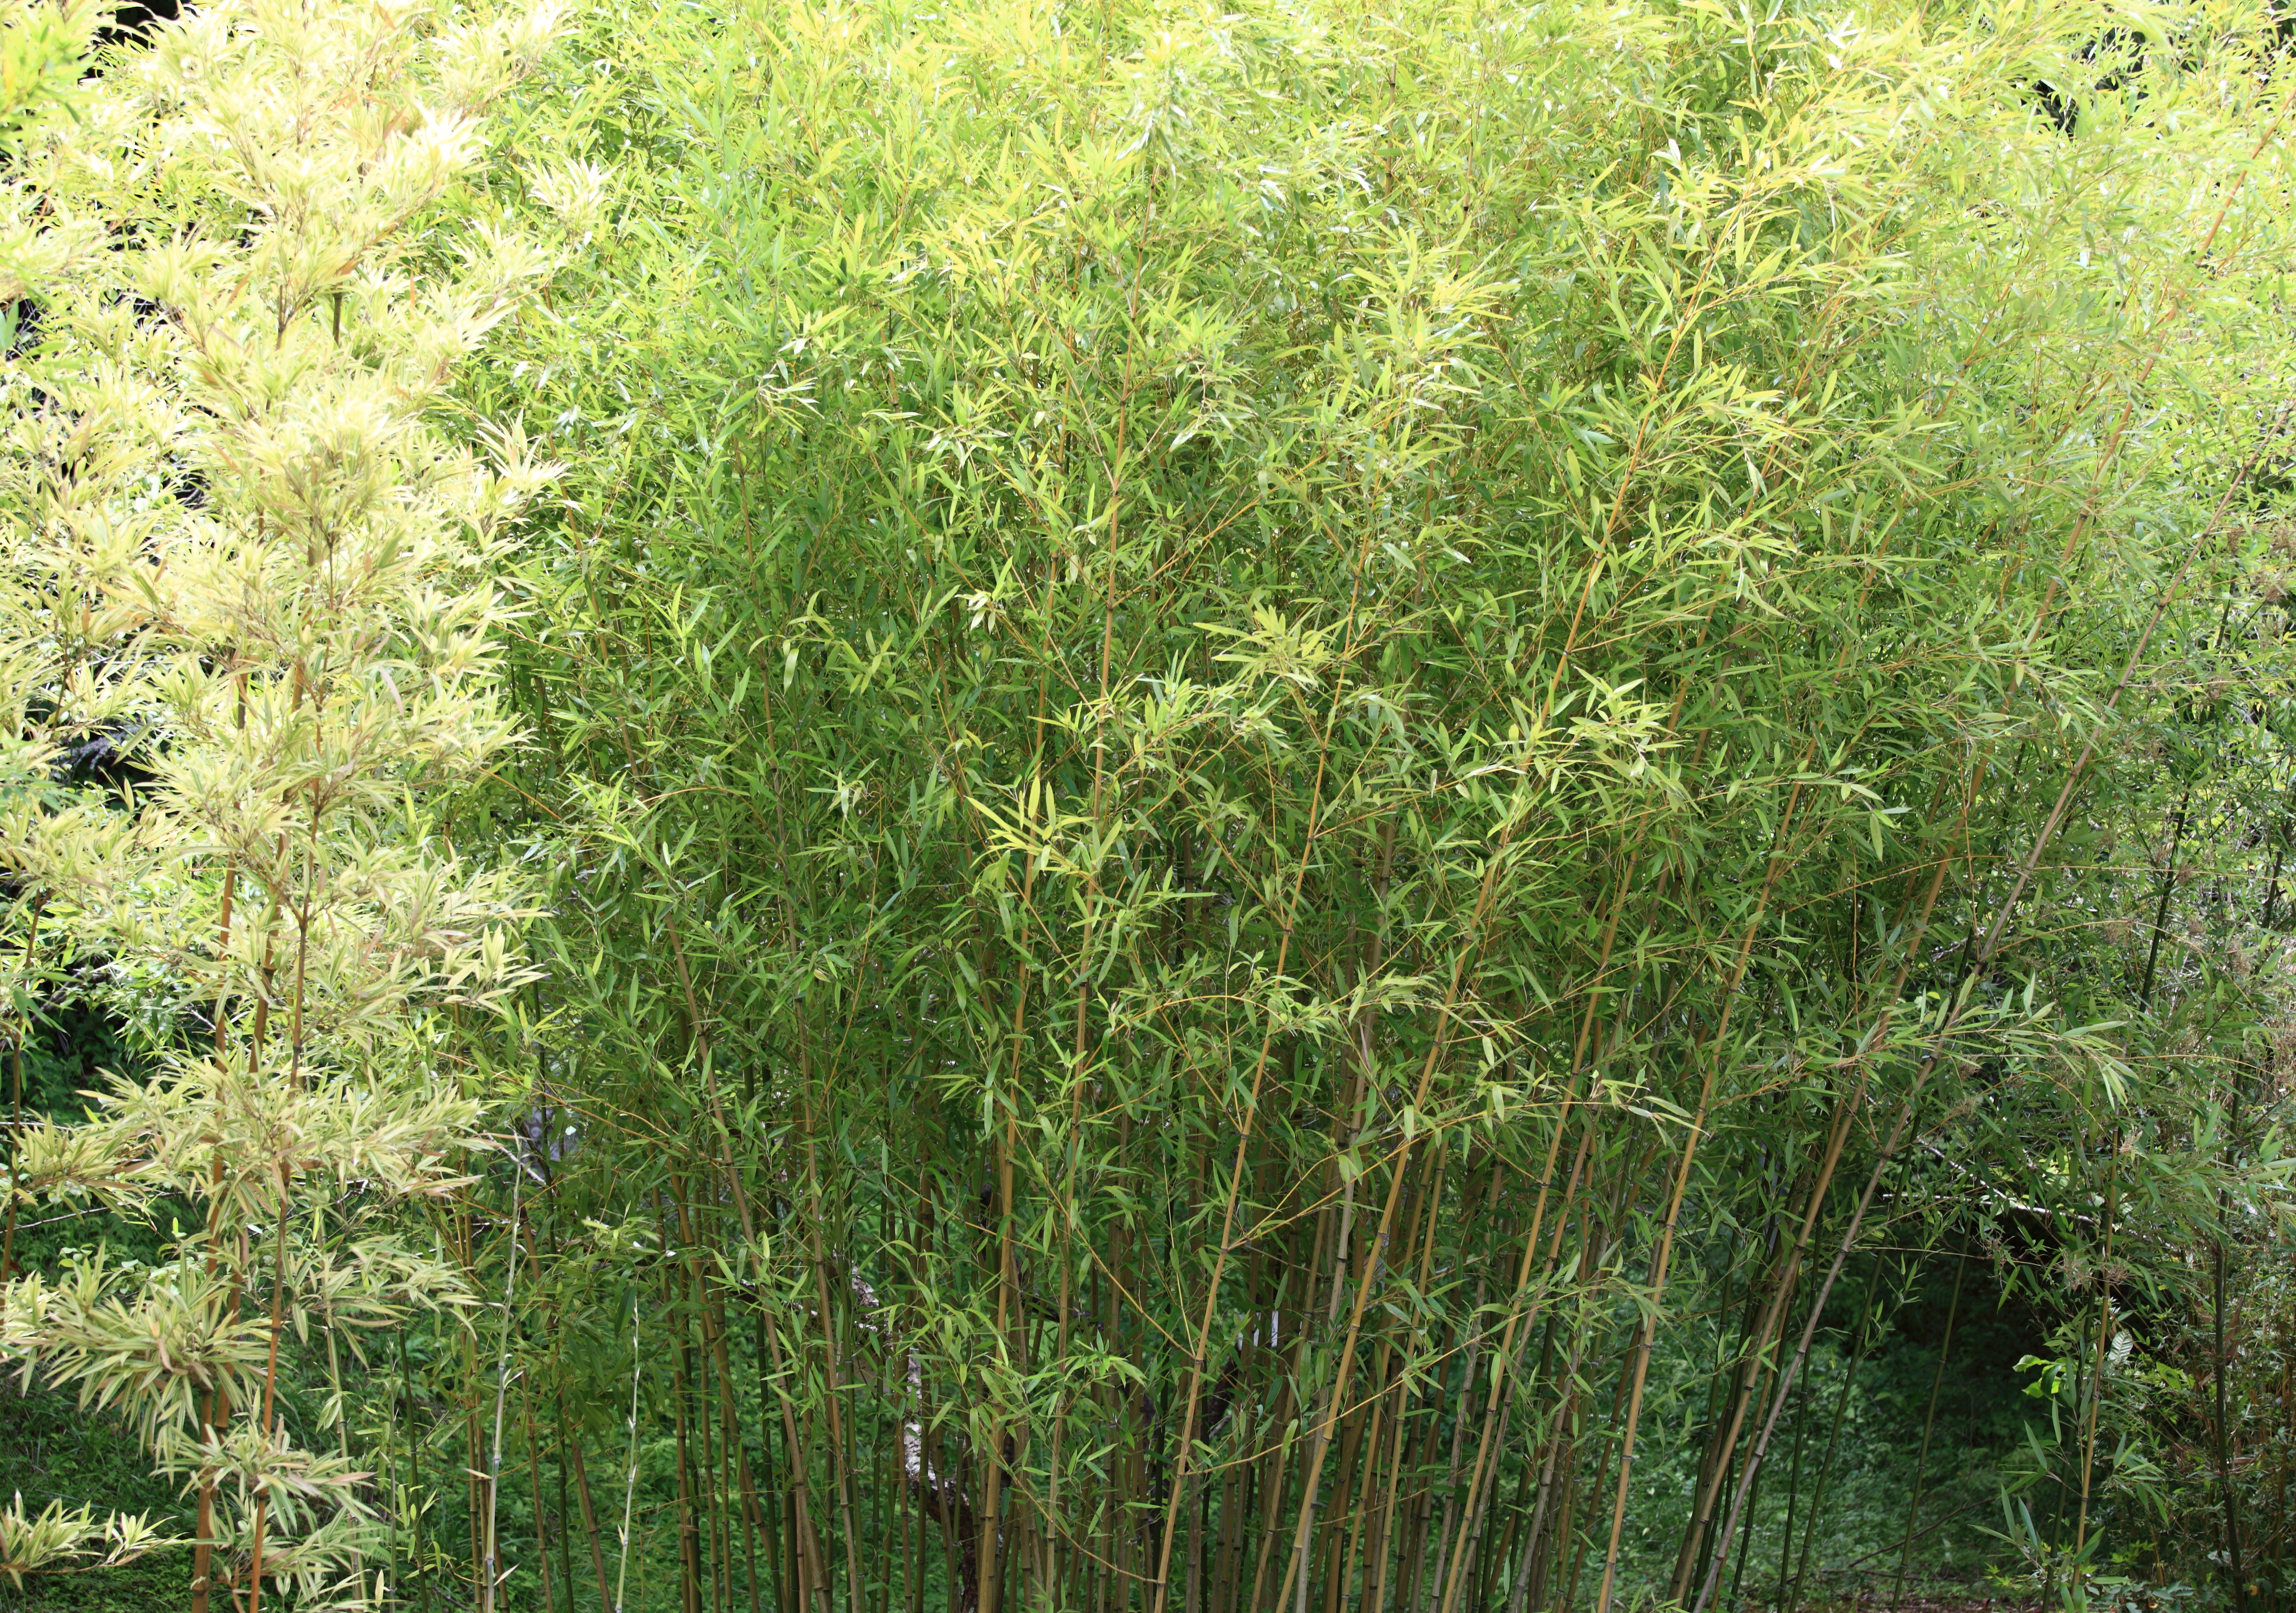
tree, grass, plant, prairie, flower, high, herb, produce, evergreen, flora, shrub, 5d, hires, bamboo, markii, ecosystem, hi, res, resolution, chiba, ohtaki, isumi, ohtakikenminnomori, flowering plant, subshrub, grass family, woody plant, land plant